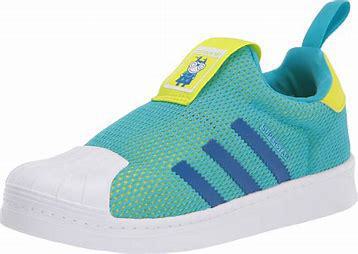
Brand: Adidas
Model: Superstar 360